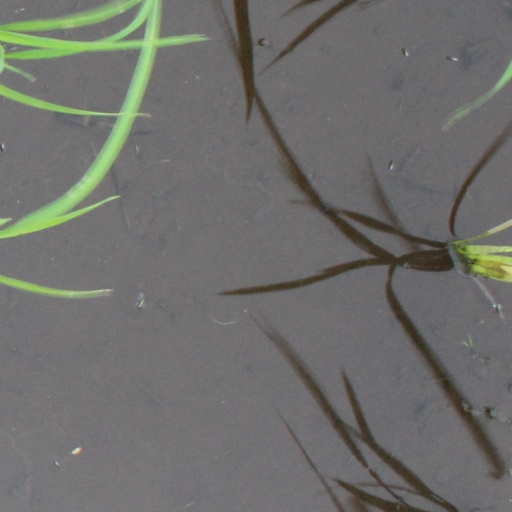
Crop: rice